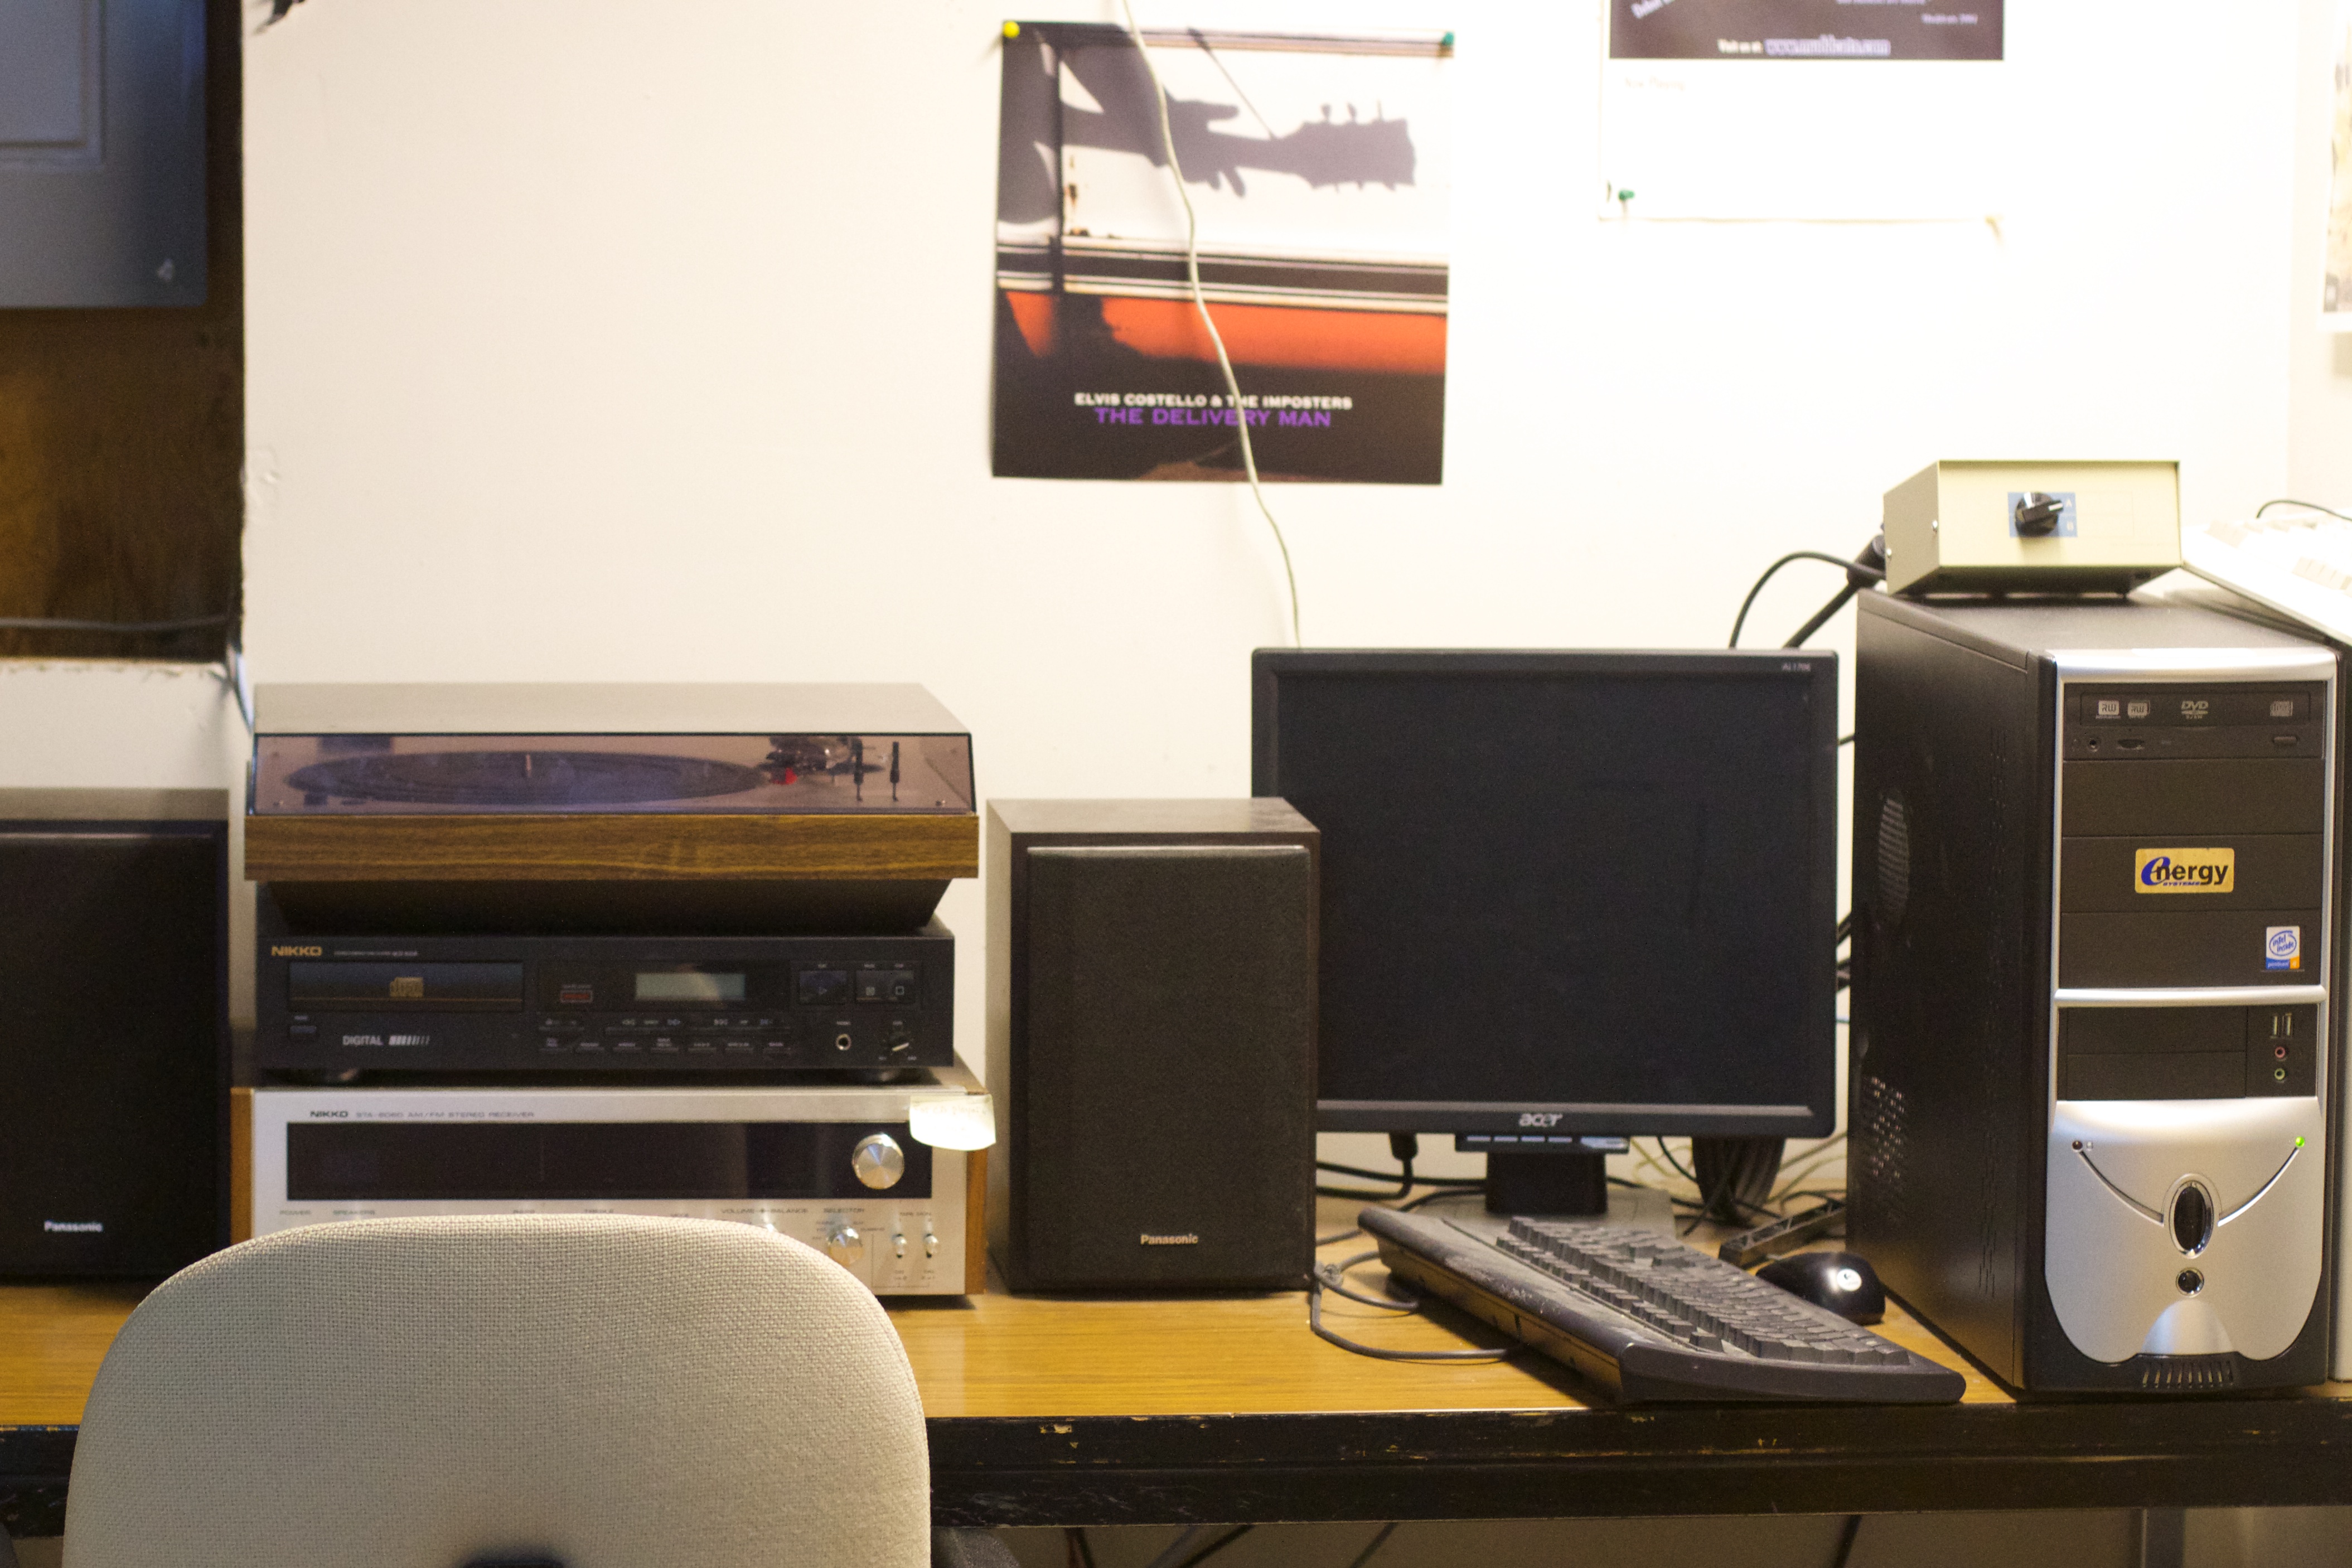
technology, furniture, room, radio, interior design, design, cfbx, personal computer